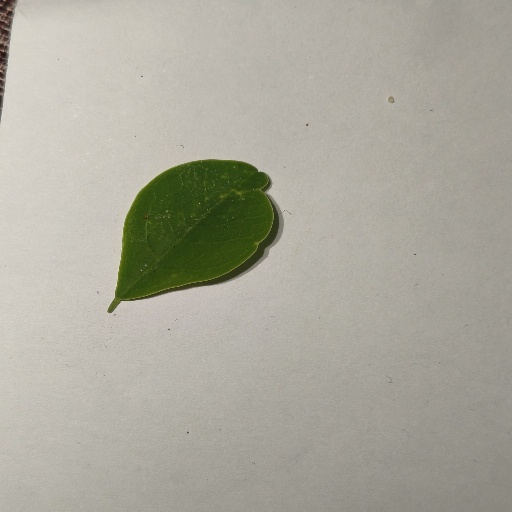
Species: Sojina
Leaf condition: Healthy Leaf